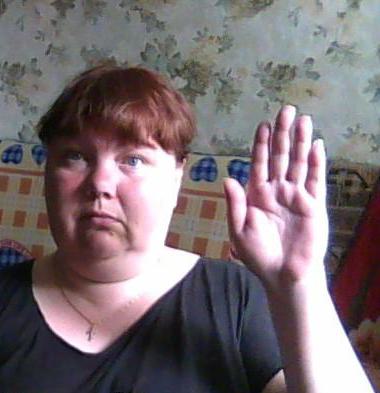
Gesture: stop